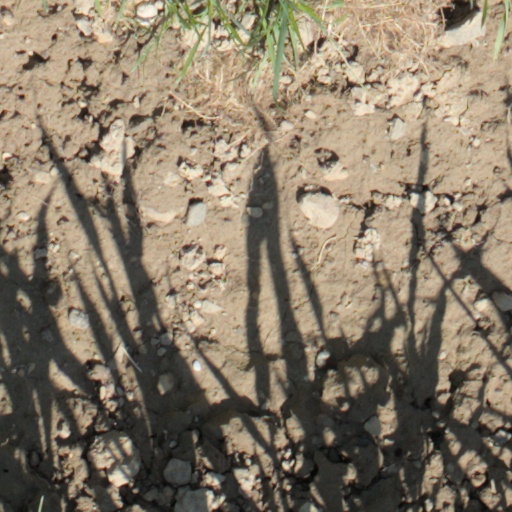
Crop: wheat